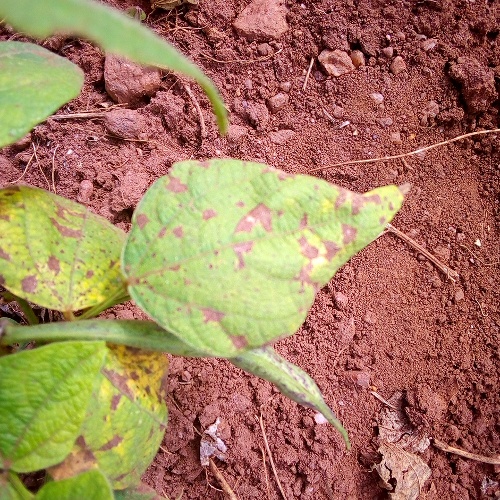
Leaf condition: angular_leaf_spot